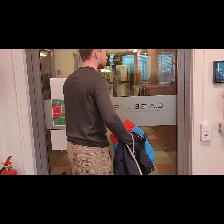
Label: Human